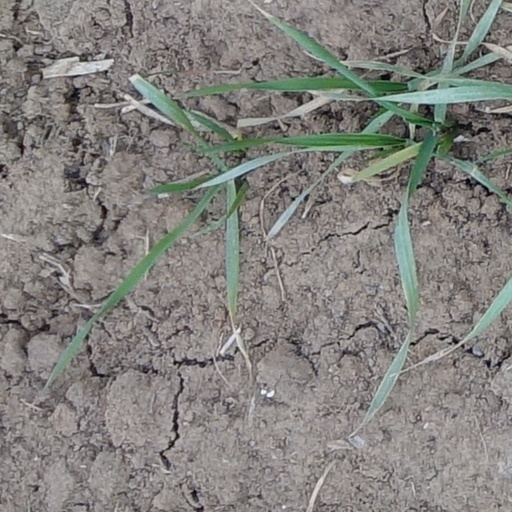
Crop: wheat